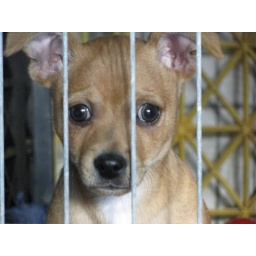
Puppy prison. The parents puppy in his indoor dog house.